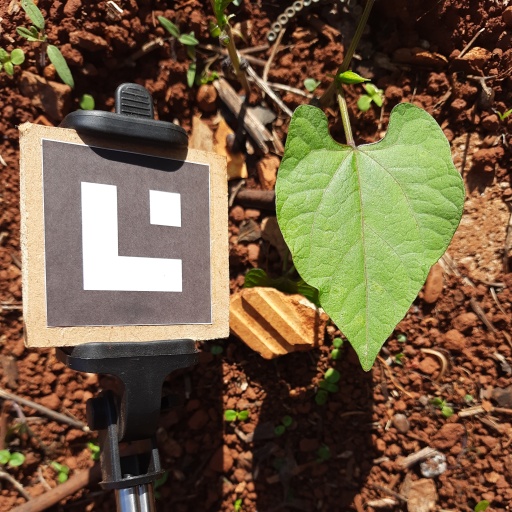
Observations: wavy surface, no eating holes, under sunlight